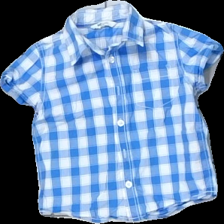
View: front
Type: Shirt
Category: Children
Brand: Lindex
Colors: Blue, White
Material: 100% cotton
Pattern: Checkered print
Cut: Regular
Size: 86
Season: All
Damage location: top center
Price range: 50-100
Recommended usage: Reuse
Description: rutig skjorta